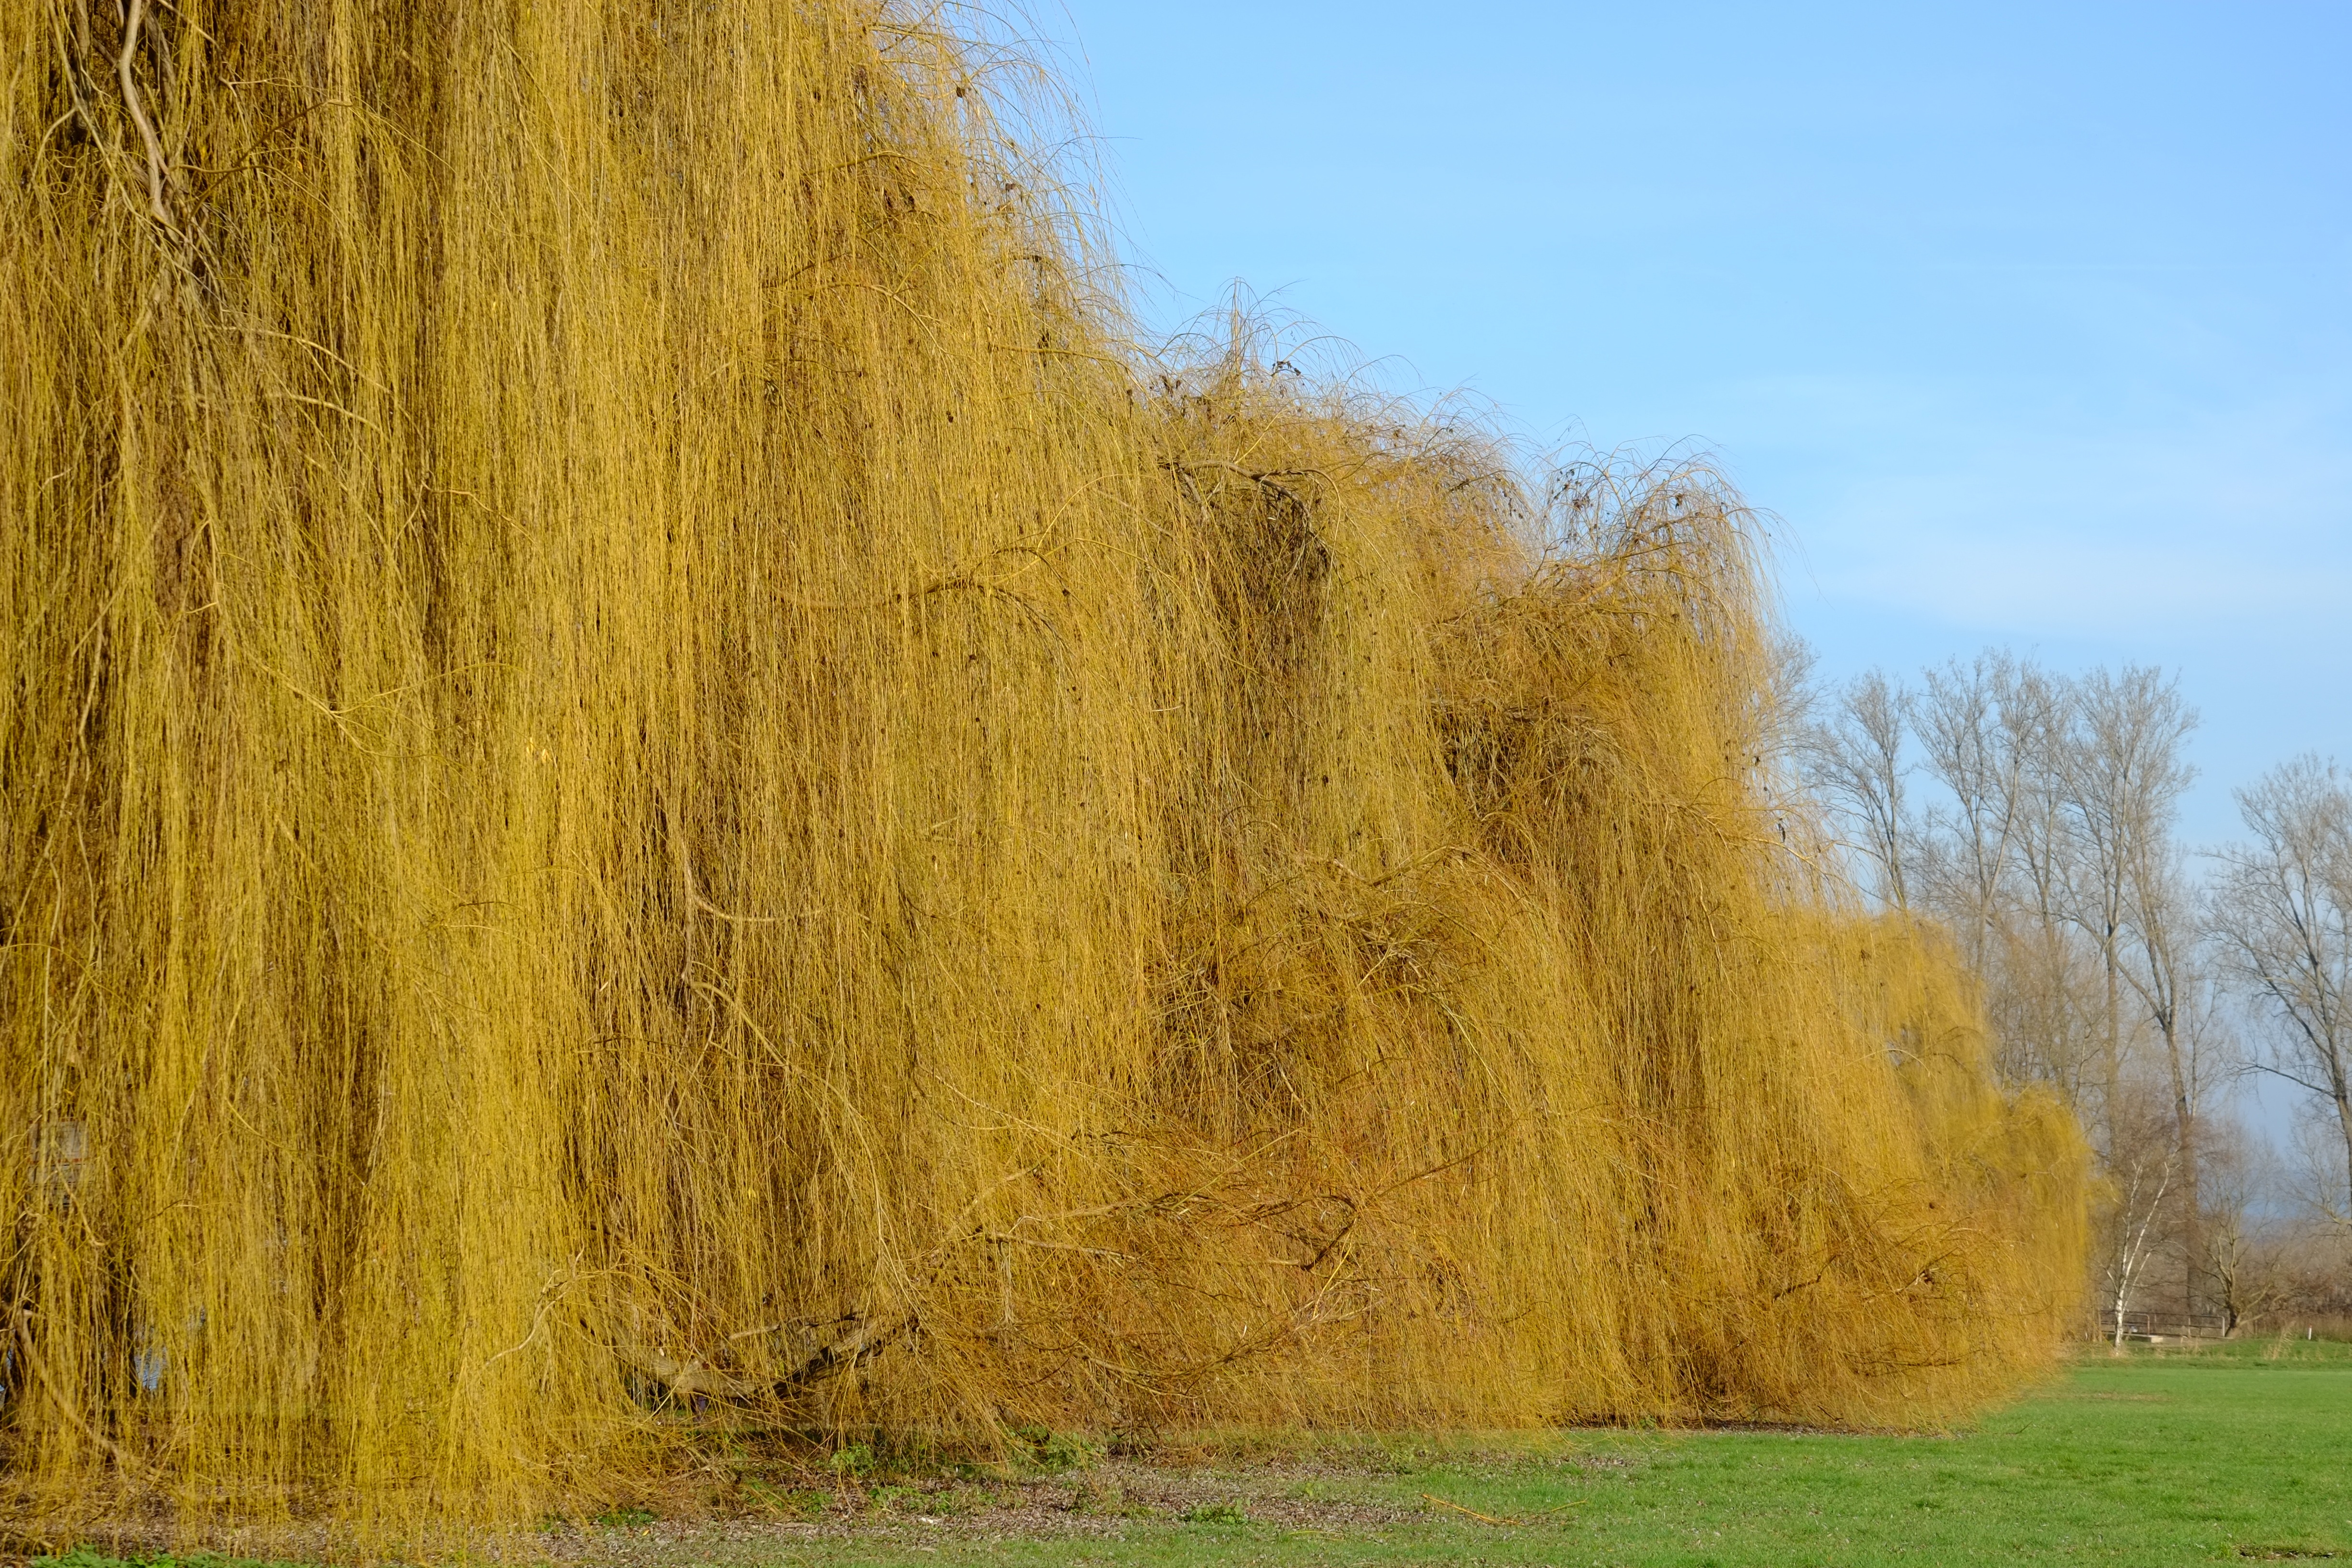
landscape, tree, nature, grass, branch, plant, field, meadow, prairie, sunlight, leaf, hill, pasture, autumn, park, lakeside, trees, bank, gold, woodland, rural area, depend, niederrhein, grazing greenhouse, weeping willows, salix babylonica, salicaceae, hanging branches, grass family, woody plant